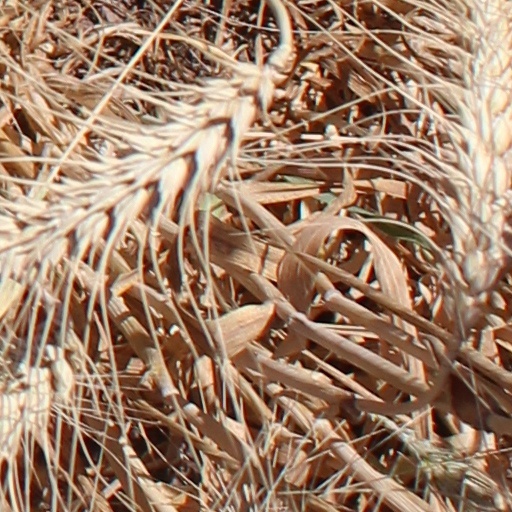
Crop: wheat